Jose Hontiveros

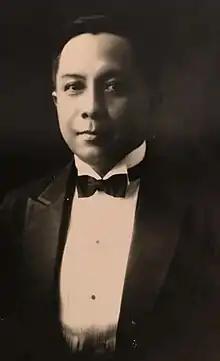

Jose Maria Miraflores Hontiveros (19 March 1889 – 21 May 1954) was a Filipino lawyer, jurist and politician who was a Senator of the Insular Government of the Philippine Islands; a 1934 Constitutional Convention delegate who drafted the 1935 Constitution of the Commonwealth of the Philippines and an Associate Justice of the Supreme Court of the Third Republic of the Philippines.